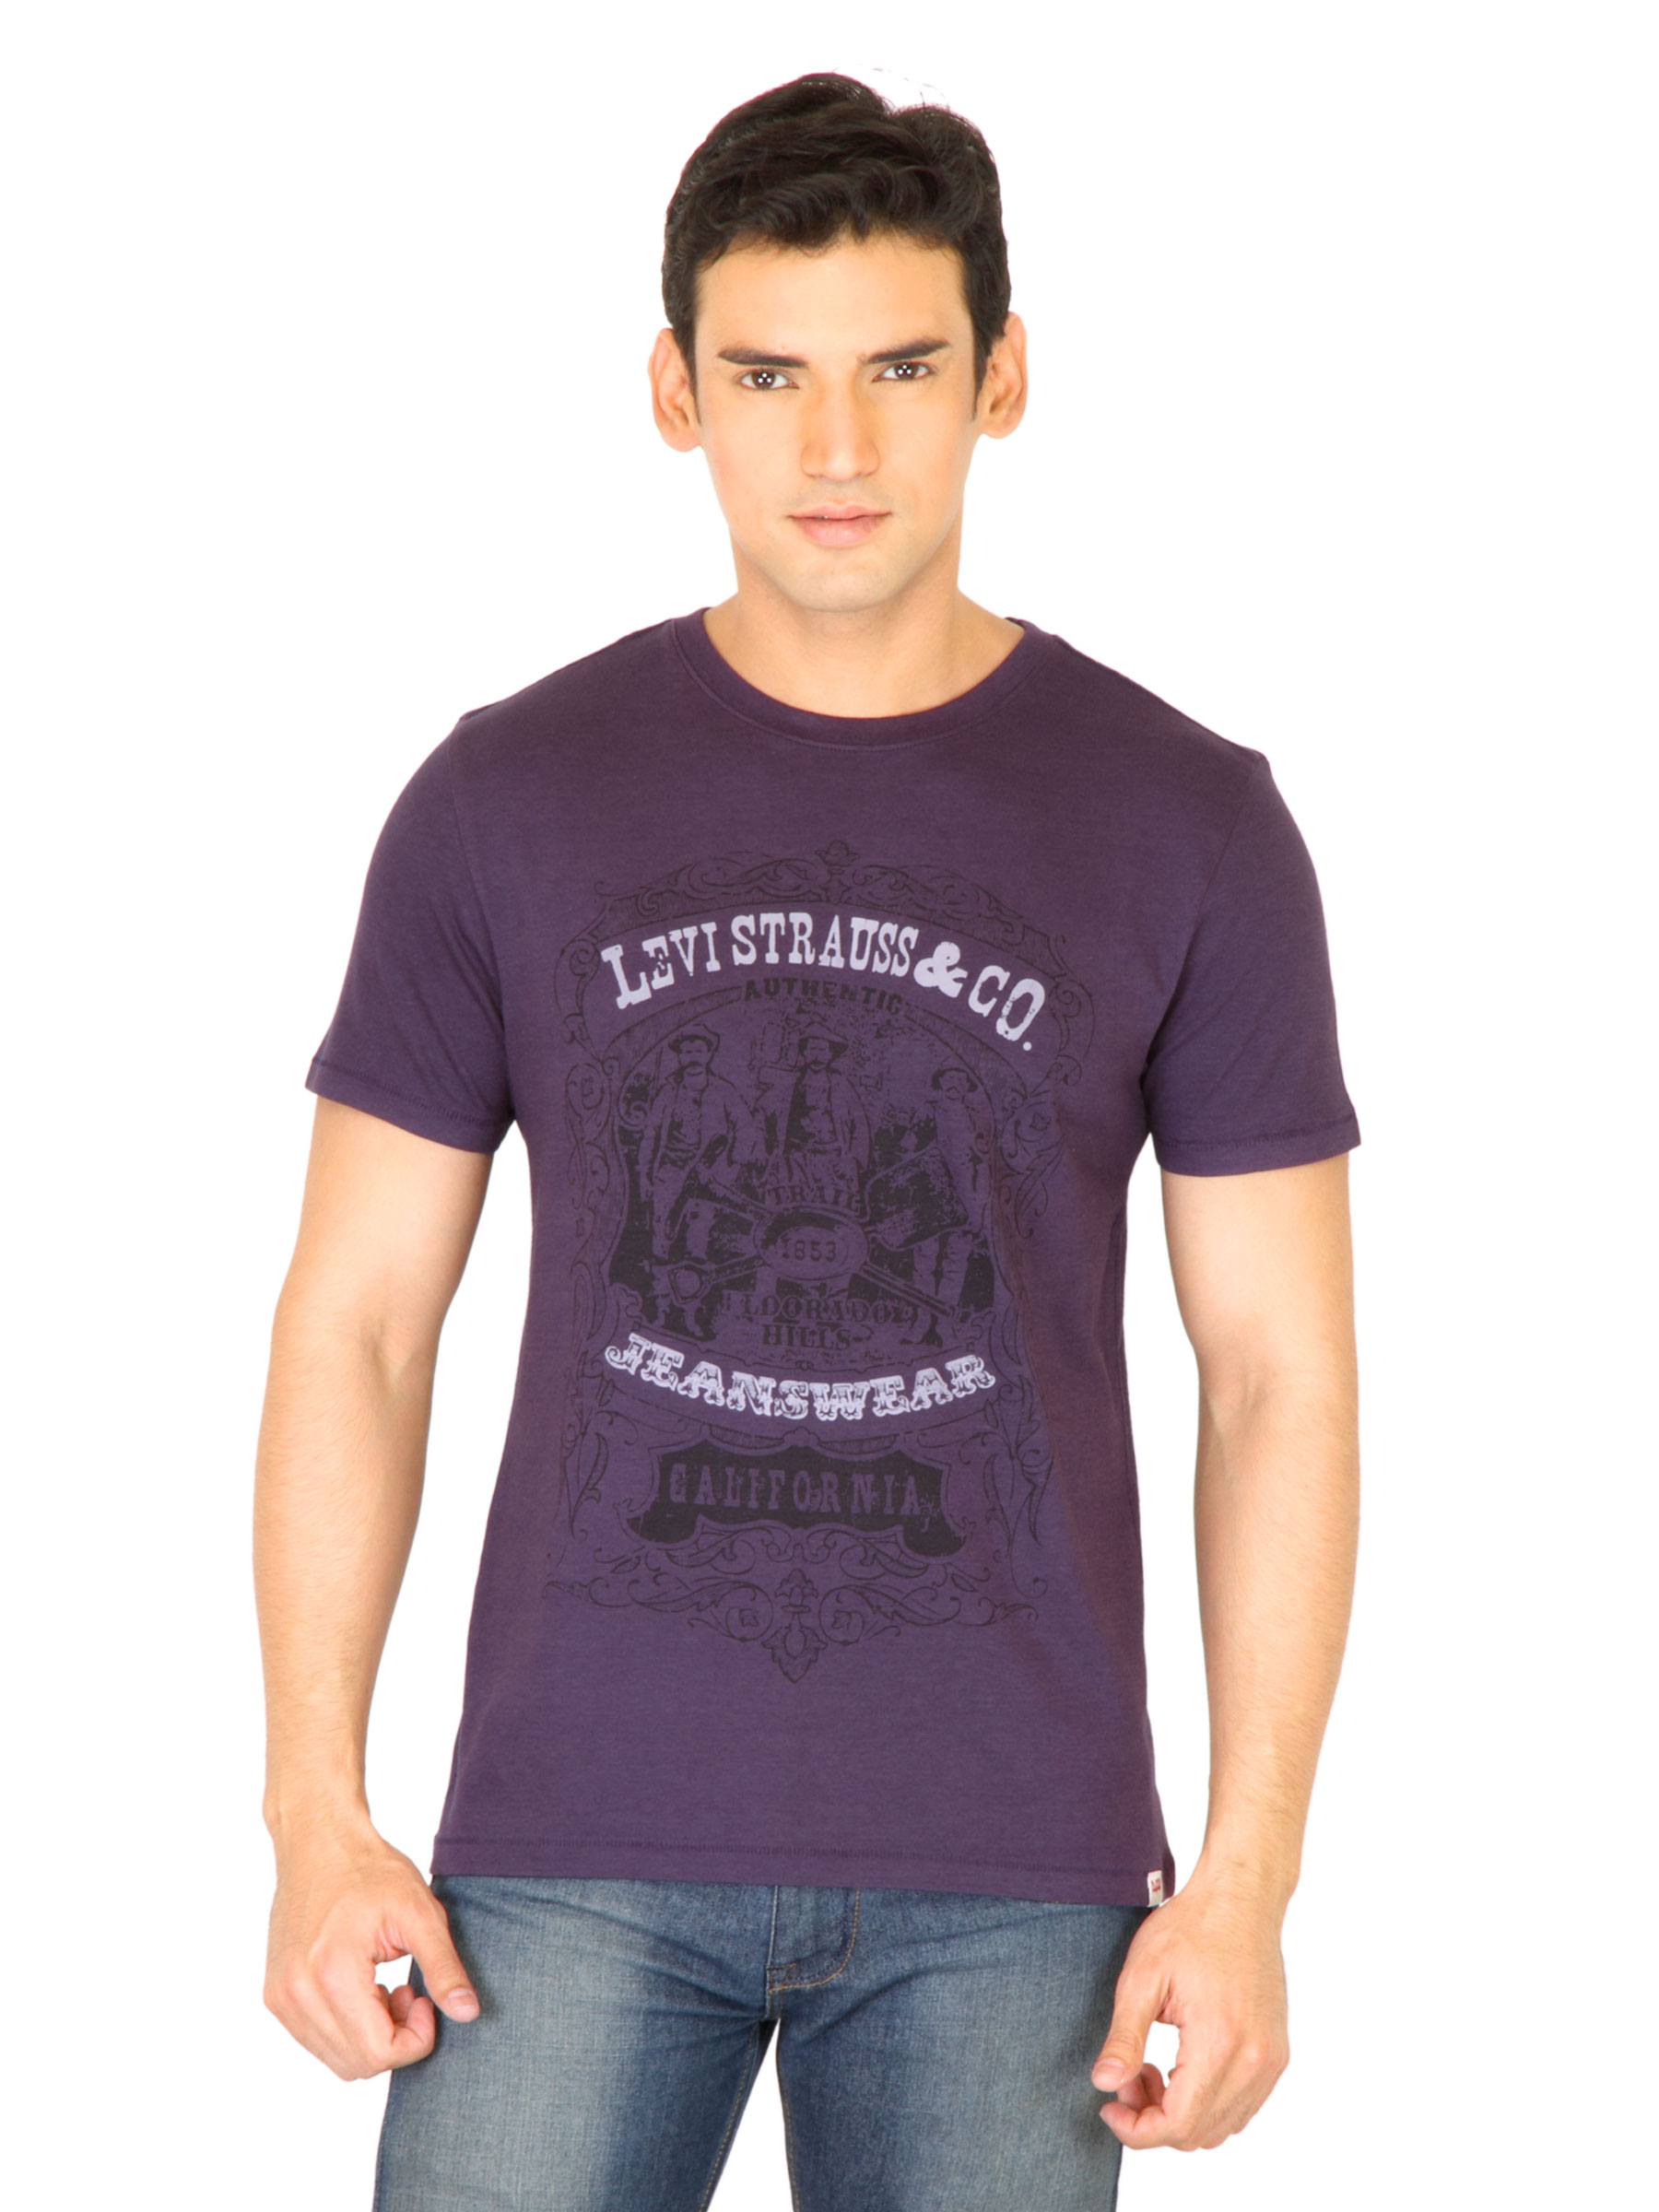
Levi's Men Graphic Print Purple Tshirt
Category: Apparel / Topwear / Tshirts
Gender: Men
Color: Purple
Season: Fall 2011
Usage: Casual